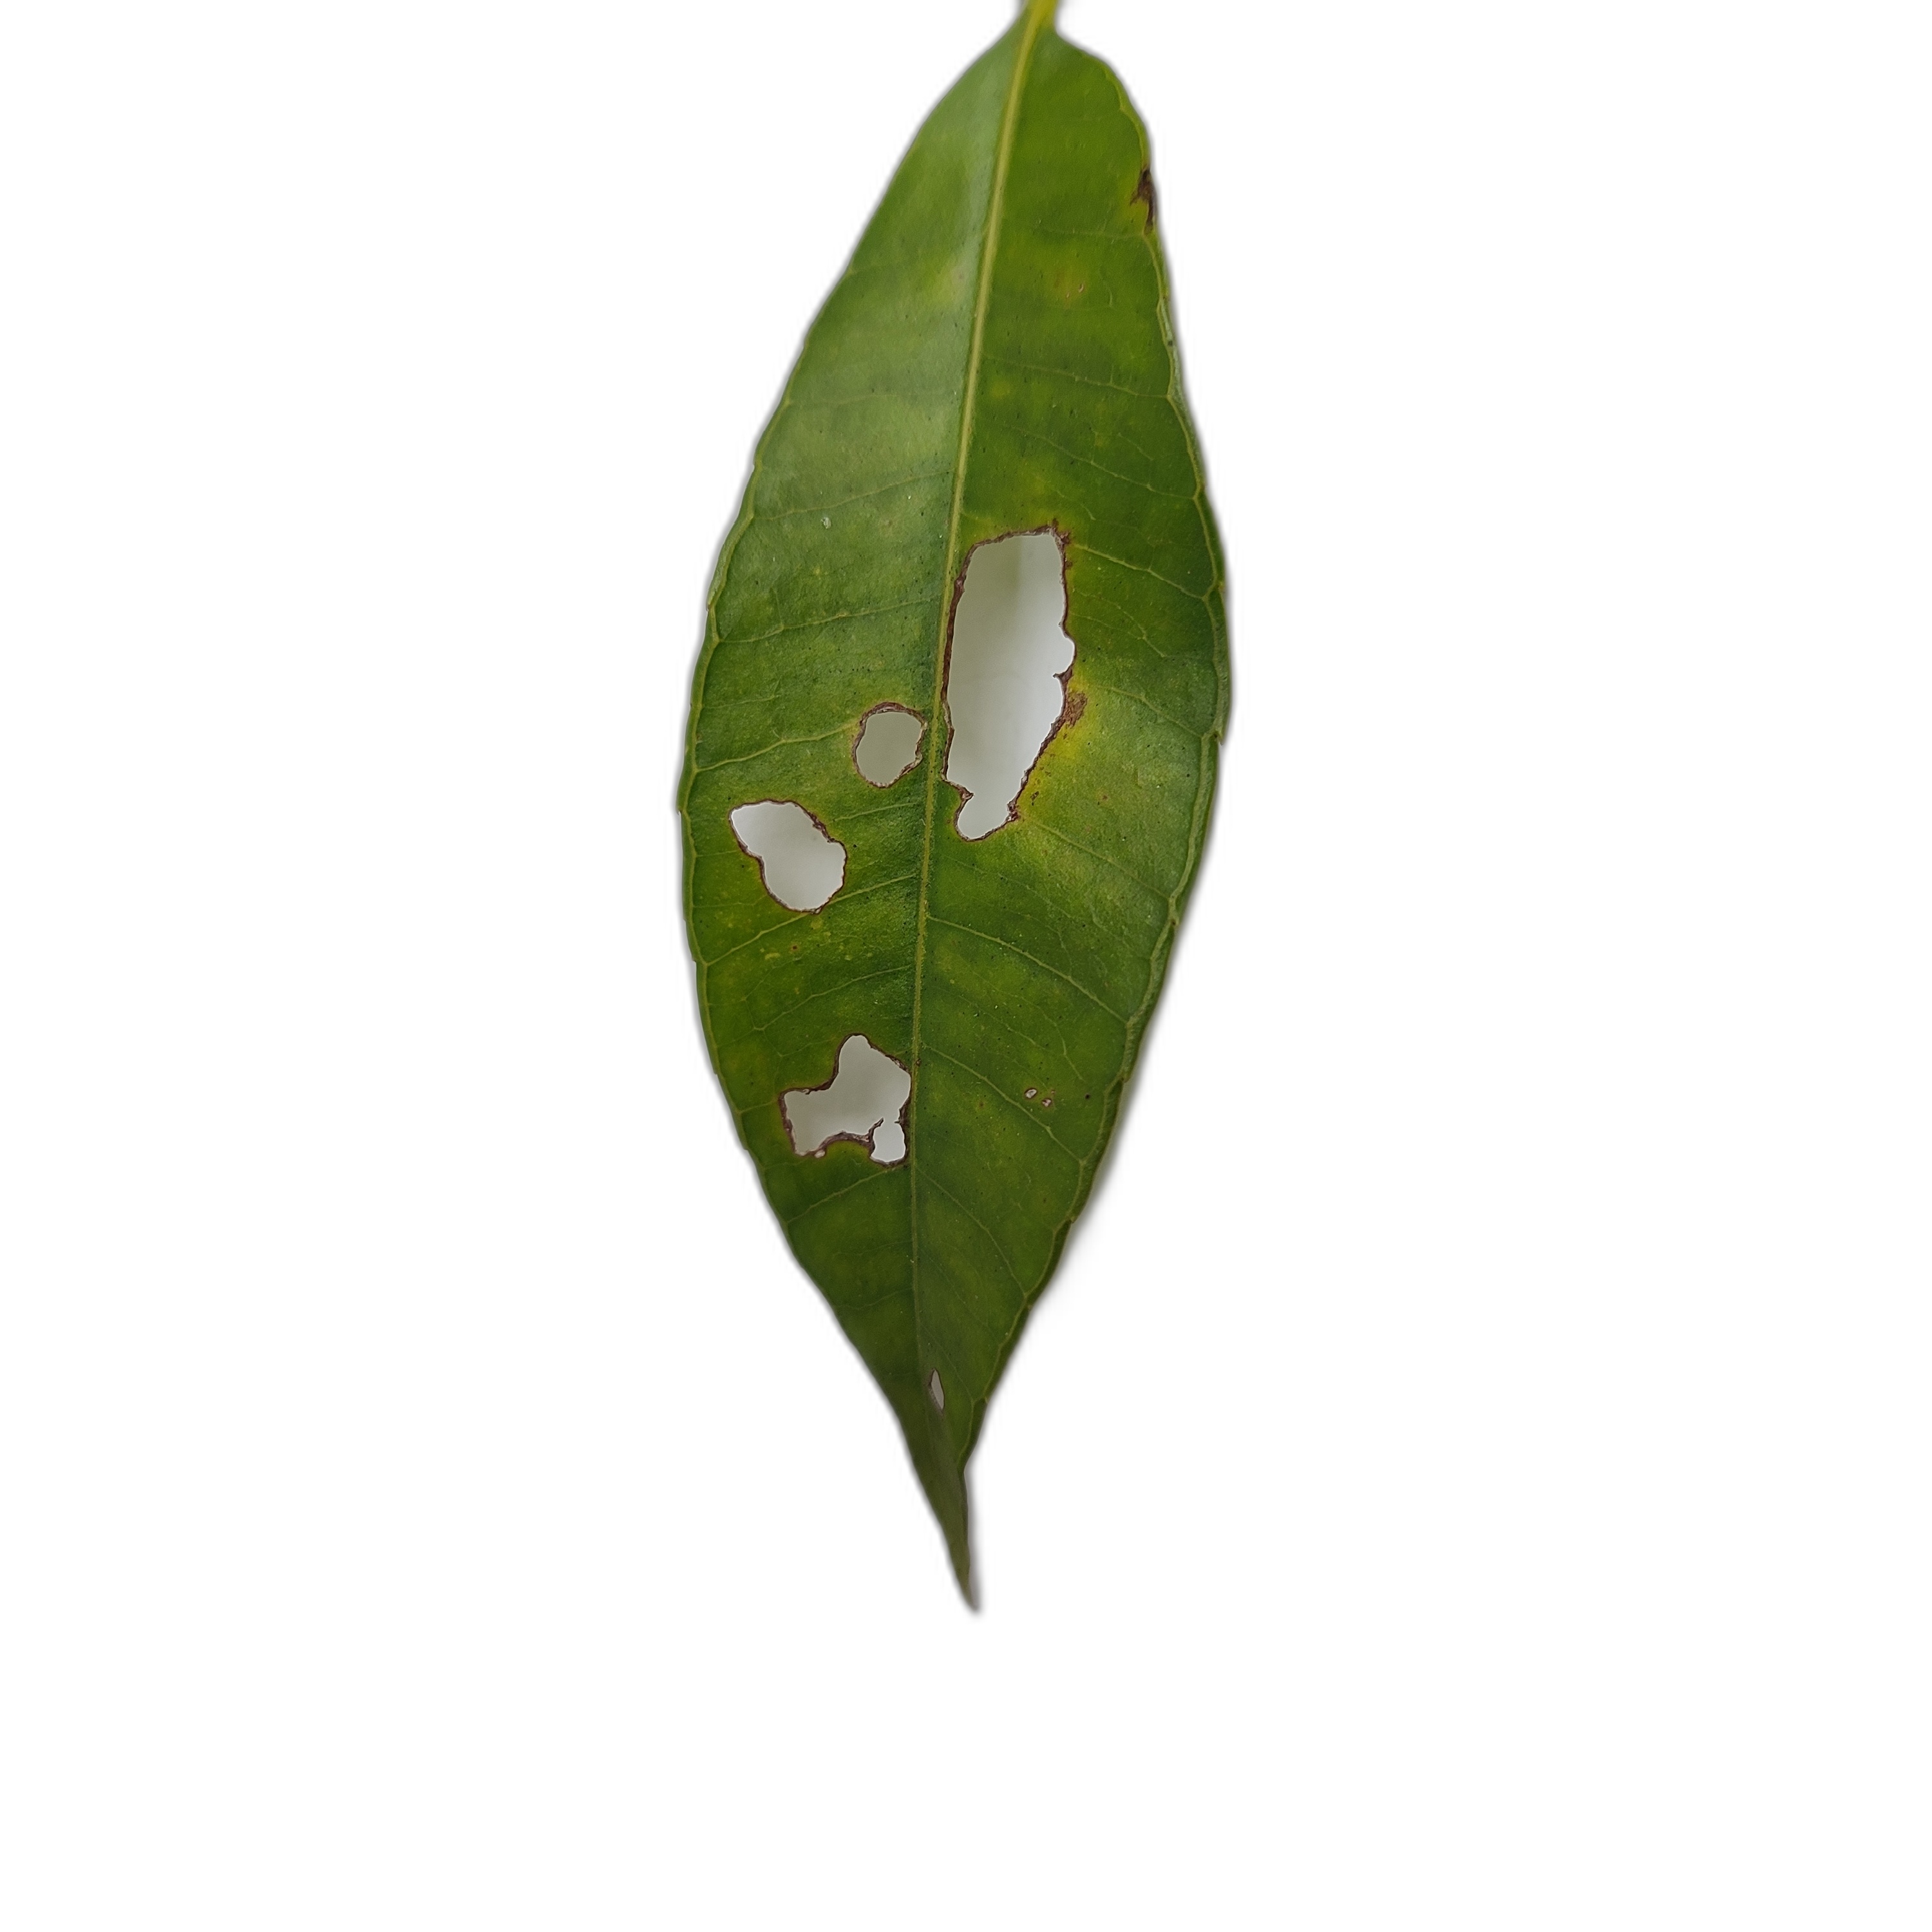
Label: not_healthy